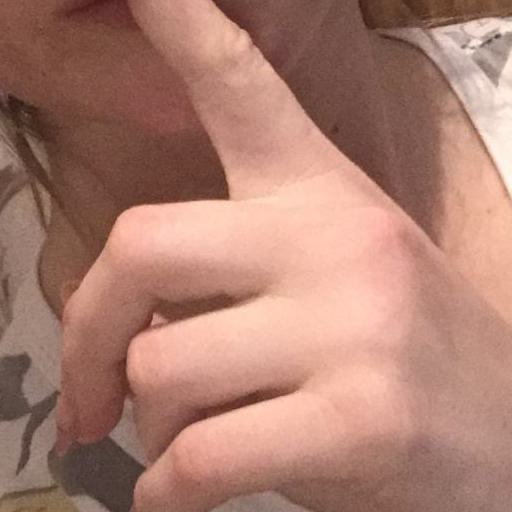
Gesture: mute